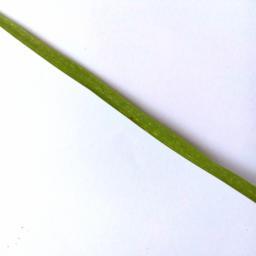
Label: Rice___Brown_Spot